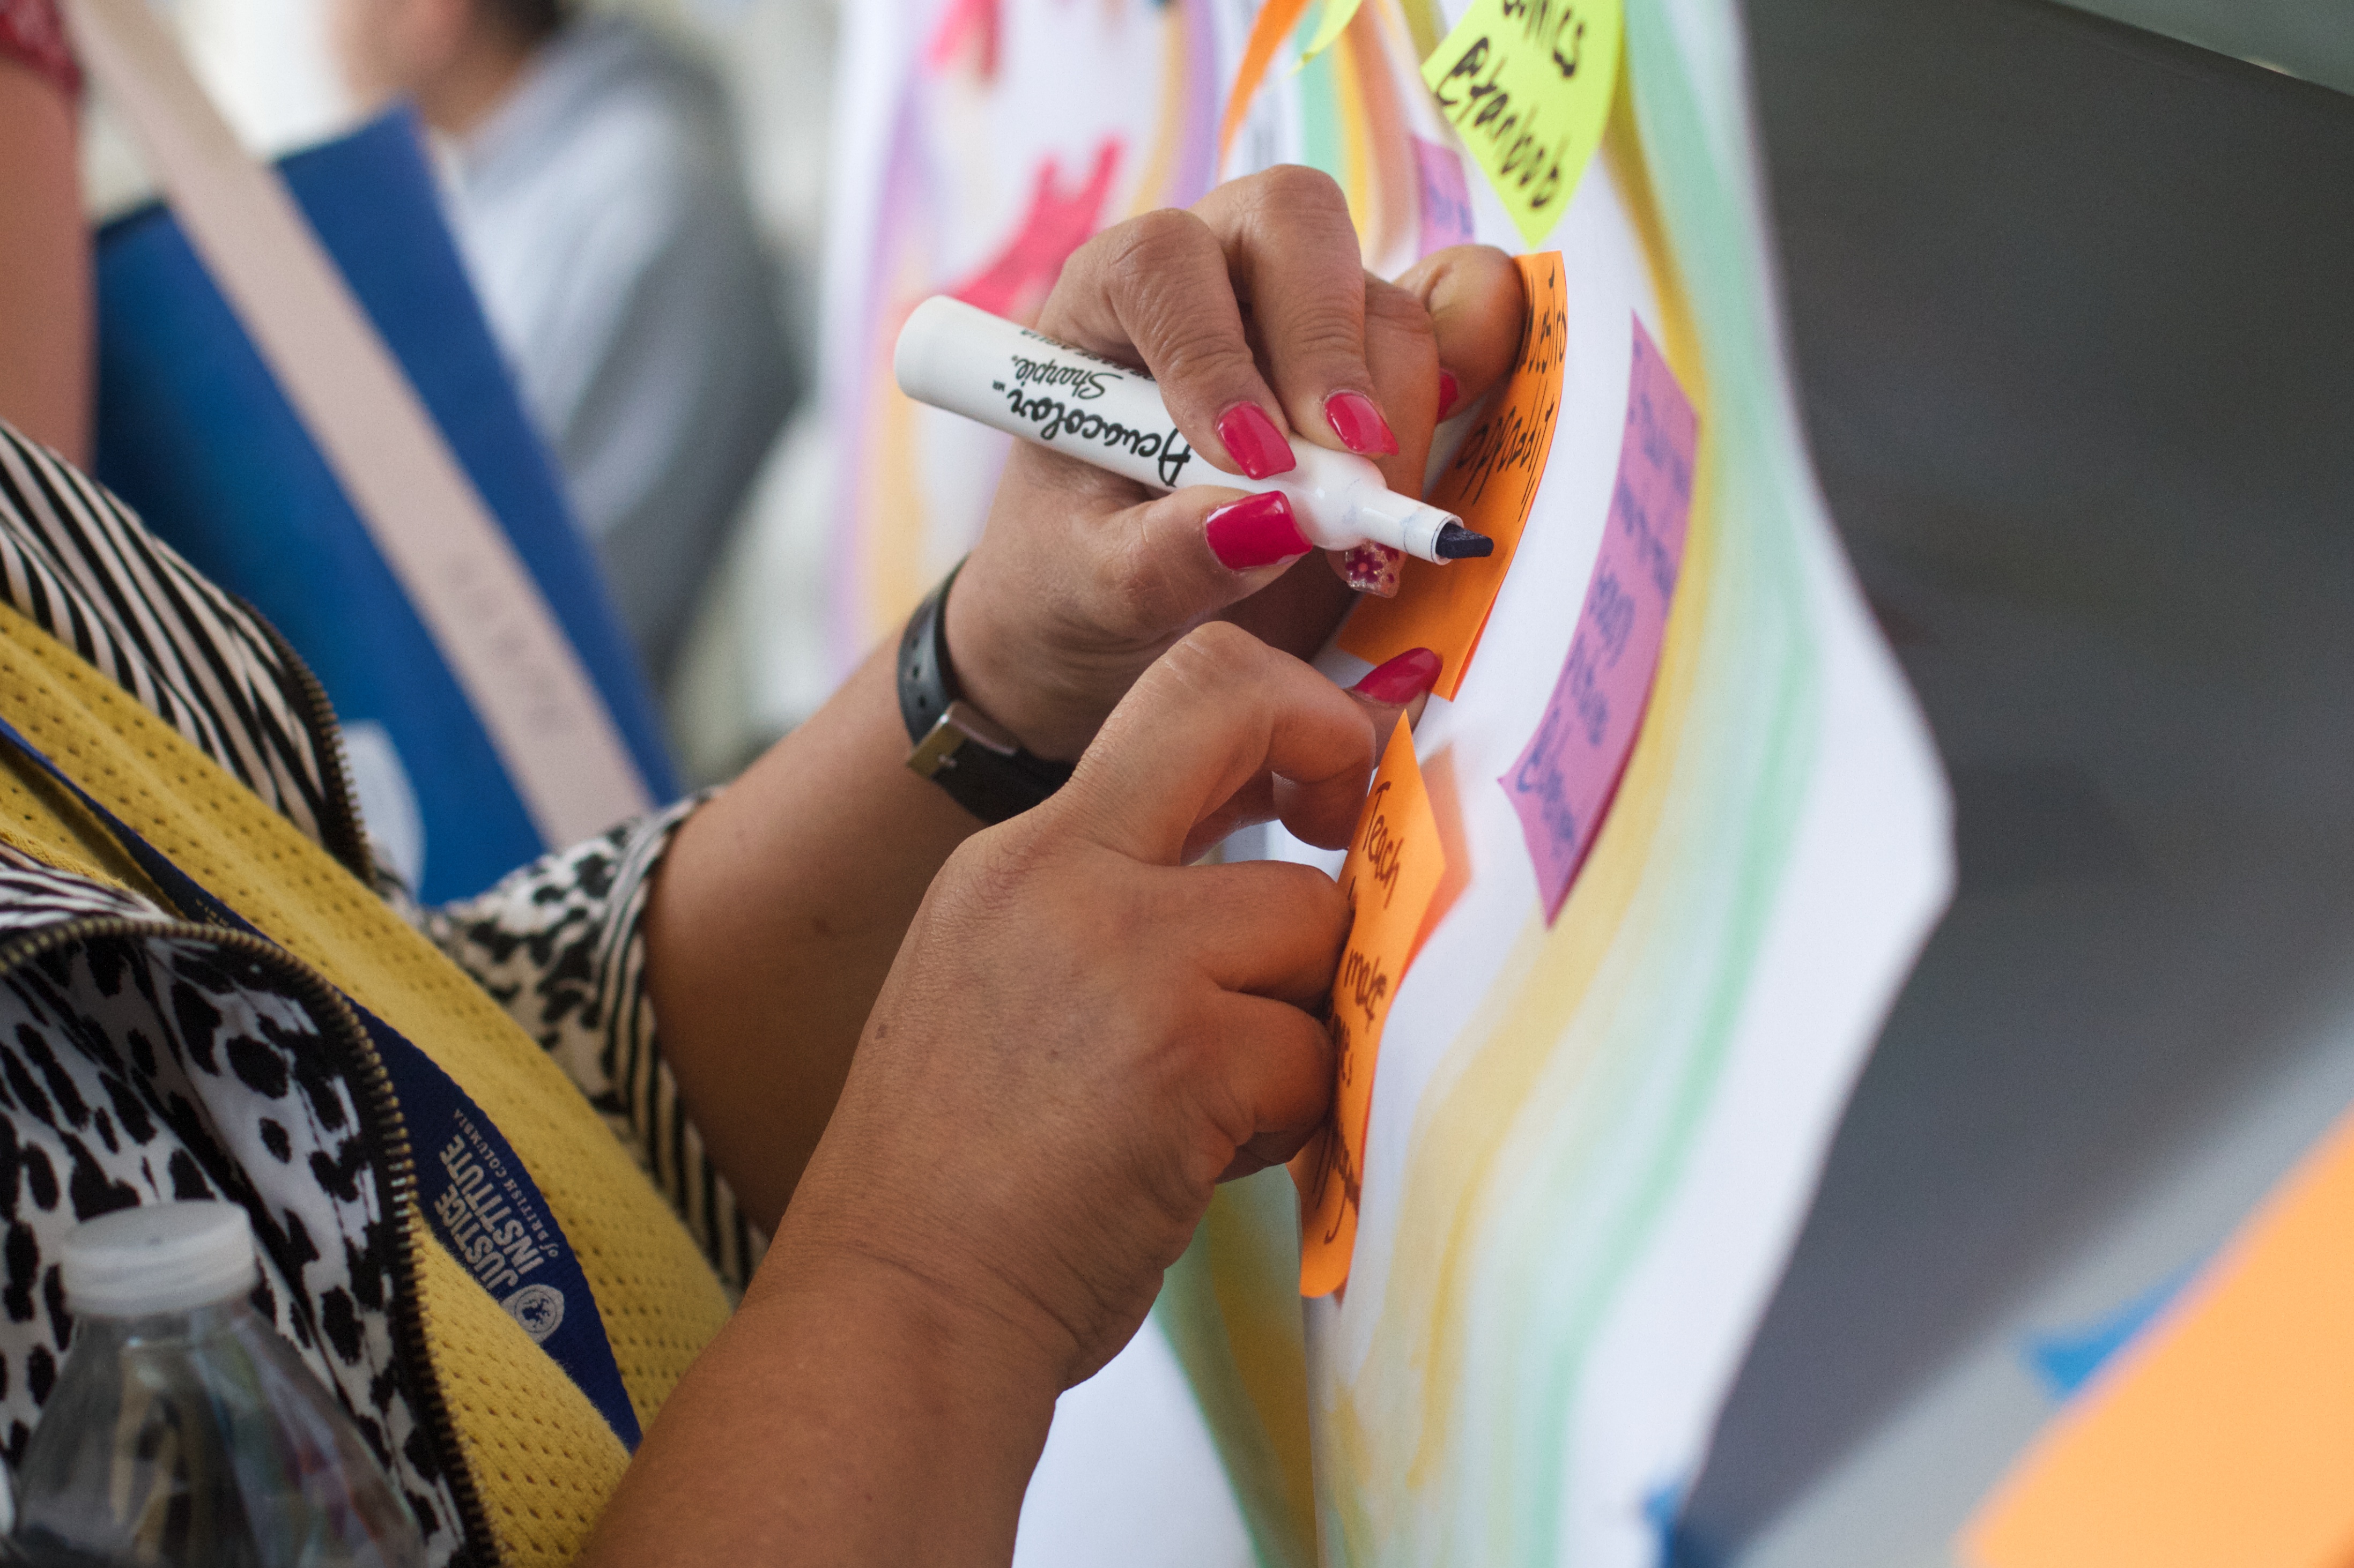
hand, color, udgagora